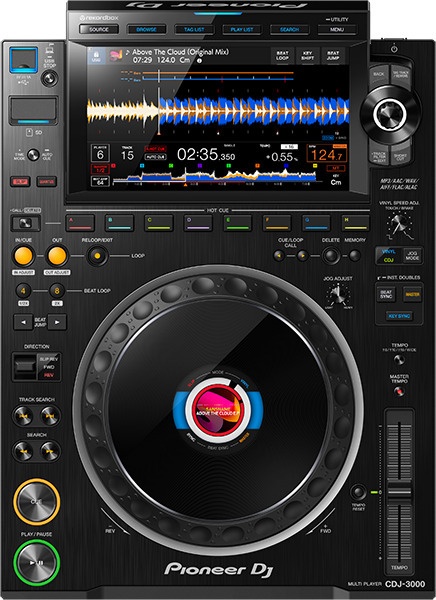
Pioneer DJ CDJ-3000
UNA NUOVA DIMENSIONE Sfruttate ancora di più il vostro potere creativo con la nostra ammiraglia aggiornata, il multiplayer CDJ-3000. Alimentato da una nuova MPU, questo robusto dispositivo è ricco di componenti di alta qualità appositamente progettati e di funzioni innovative. Il microprocessore (MPU) è il primo che abbiamo mai inserito in un CDJ. È il cuore della funzionalità, garantisce prestazioni stabili, abilita nuove funzioni avanzate e offre un'esperienza DJ più fluida. Caratteristiche principali Prestazioni ancora più elevate e stabilità a prova di bomba Potete contare su questi deck. Oltre a maggiori possibilità creative, il CDJ-3000 offre ancora più stabilità e affidabilità per il vostro setup. Qualità audio migliorata Abbiamo messo a disposizione oltre 25 anni di esperienza per creare il suono DJ definitivo. Il suono di ogni brano è riprodotto fedelmente, proprio come il produttore e il musicista lo hanno immaginato, riflettendo i dettagli più intricati della vostra performance. Touchscreen da 9" ad alta risoluzione Con il touchscreen più grande e più chiaro, abbiamo aggiunto ulteriori informazioni, scorciatoie e pulsanti per funzioni utili come Playlist e Ricerca. È possibile personalizzare facilmente le informazioni desiderate, impostare le proprie preferenze e scorrere il dito per navigare. Il flusso di lavoro migliorato rende più semplice la ricerca dei brani. Key Sync e Key Shift Quando si preme il pulsante "Key Sync", il CDJ-3000 adatta automaticamente la tonalità della traccia successiva a quella del master deck, aiutandovi a mixare in modo fluido e armonioso. Con "Key Shift" sul touchscreen, è possibile spostare manualmente la tonalità di una traccia verso l'alto o verso il basso. La nostra migliore jog wheel Grattate senza fatica e cambiate la velocità delle vostre tracce in modo fluido. La jog wheel è stata ridisegnata per essere più elegante che mai, con una latenza ridotta. Il display LCD al centro mostra la posizione di riproduzione e la copertina del brano caricato. Interfaccia utente ristrutturata e intuitiva Familiarizzate con i controlli ridisegnati e le nuove funzioni del CDJ-3000: tutto è disposto in modo da poter suonare il CDJ come uno strumento musicale. Opzioni di esecuzione flessibili Riproducete la musica analizzata con rekordbox da supporti di memoria USB tramite la modalità di esportazione. Collegate un laptop con controllo HID USB per utilizzare Link Export o la modalità Performance senza costi aggiuntivi. Collegate il vostro iPhone al CDJ-3000 tramite un cavo USB e un adattatore da Lightning a USB3 (venduto separatamente) e mixate da rekordbox per iOS. Pro DJ Link con controllo avanzato dell'illuminazione Grazie alla compatibilità con la nuova funzione Pro DJ Link Lighting, è possibile sincronizzare i suoni con le luci. Il CDJ-3000 invia informazioni sull'analisi della frase a rekordbox per PC/Mac, in modo da poter controllare gli effetti di luce tramite RB-DMX1 (venduto separatamente) e portare il vostro spettacolo a un livello superiore.
Brand: Pioneer DJ
Category: Electronics > Audio > DJ & Specialty Audio > DJ CD Players